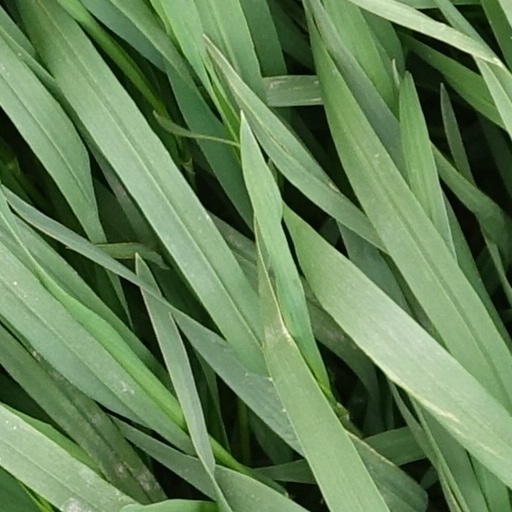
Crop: wheat